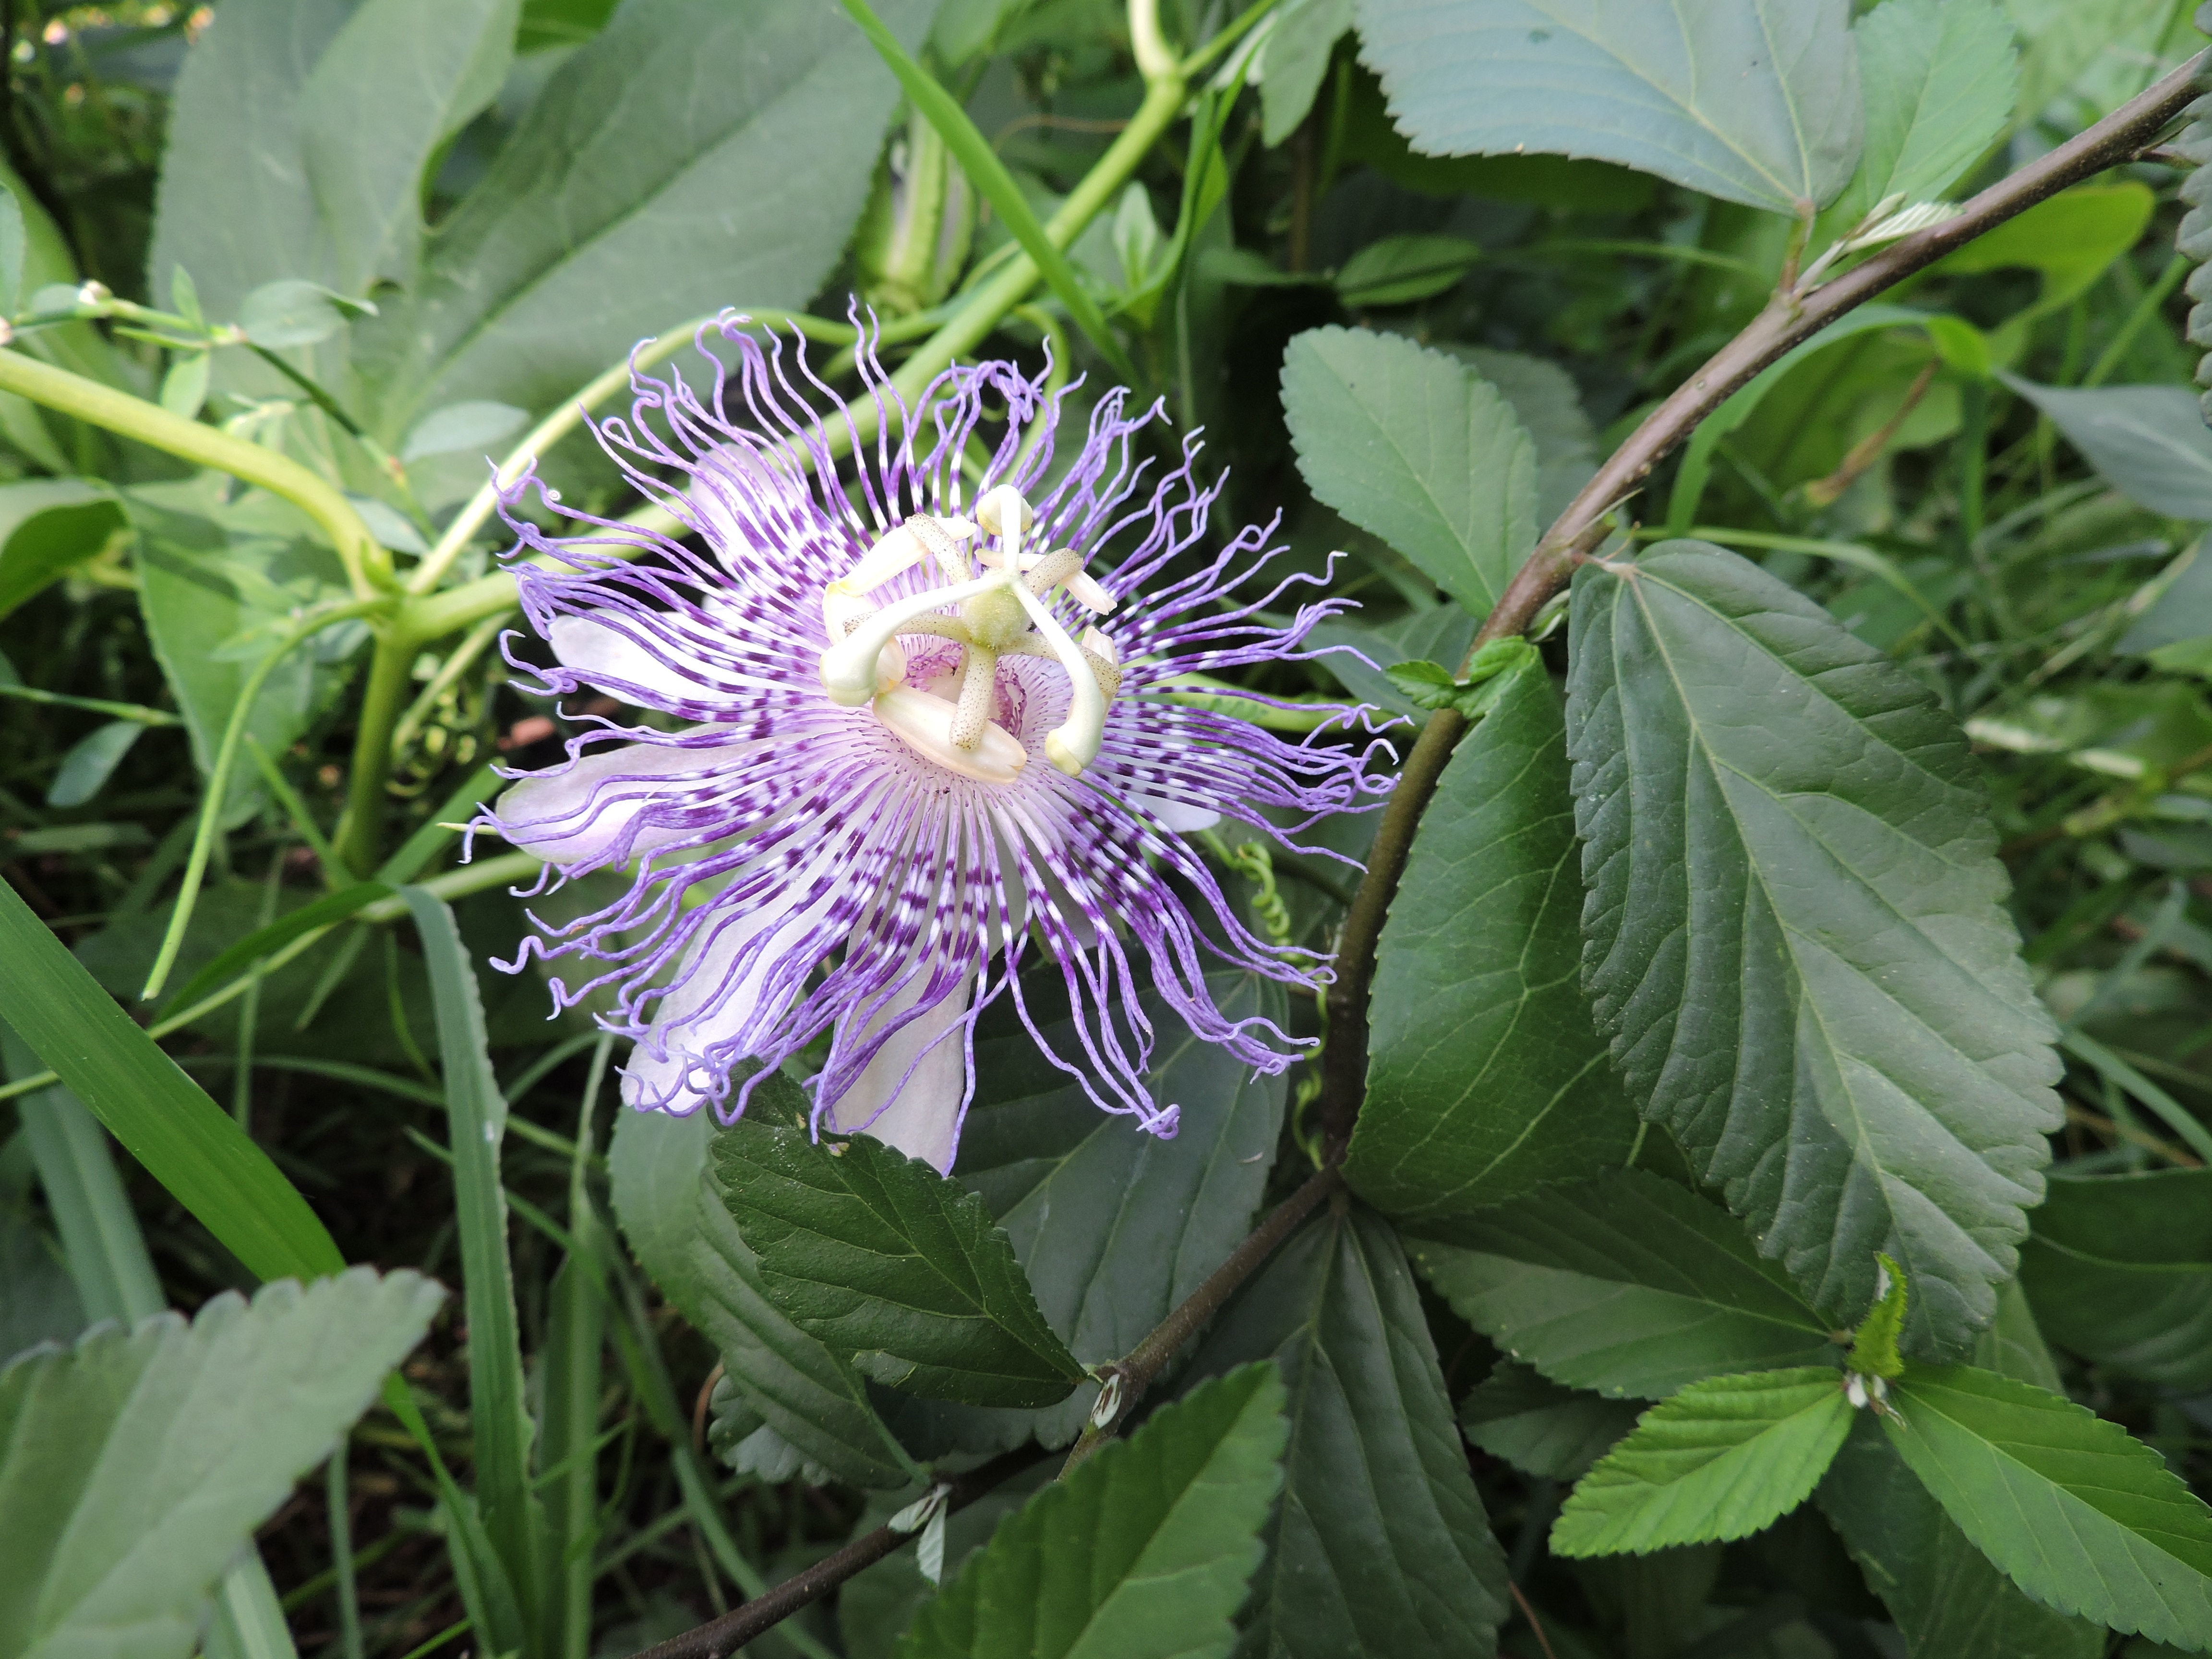
plant, flower, wild, produce, botany, garden, flora, wildflower, passion flower, flowering plant, maypop, land plant, passion flower family, purple passionflower